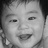
Emotion: happy